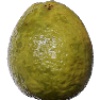
Label: Guava 1